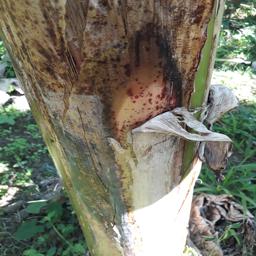
Label: PSEUDOSTEM WEEVIL